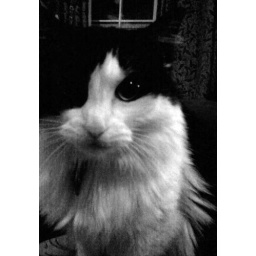
black & white cat in black & white